Trams in Europe

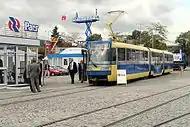
A Sarajevo tram

There are four tram systems in Belarus currently: Minsk, Mazyr, Novopolotsk and Vitebsk.